Polar Satellite Launch Vehicle

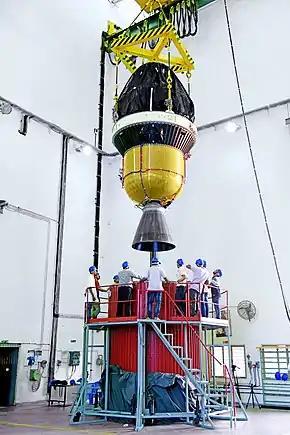
Third and fourth stages of PSLV-C45

The third stage uses of HTPB solid propellant and produces a maximum thrust of . Its burn duration is 113.5 seconds. It has a Kevlar-polyamide fibre case and a submerged nozzle equipped with a flex-bearing-seal gimbaled nozzle with ±2° thrust vector for pitch and yaw control. Roll control is provided by the fourth stage reaction control system (RCS) during thrust phase as well as during combined-coasting phase under which burnt-out PS3 remains attached to PS4.